Johann, Prince of Hohenzollern-Sigmaringen

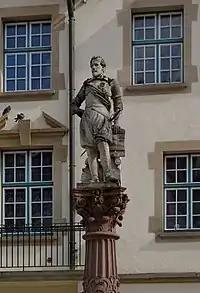
Memorial to Prince Johann of Hohenzollern-Sigmaringen in the market fountain in Sigmaringen, by Hans Baur, 1891.

Prince Johann of Hohenzollern-Sigmaringen (17 August 1578 in Sigmaringen – 22 March 1638 in Munich), was the ruling Count of Hohenzollern-Sigmaringen from 1606 to 1623. He was elevated to the rank of prince in 1623 and so was "Prince" of Hohenzollern-Sigmaringen from 1623 until his death.